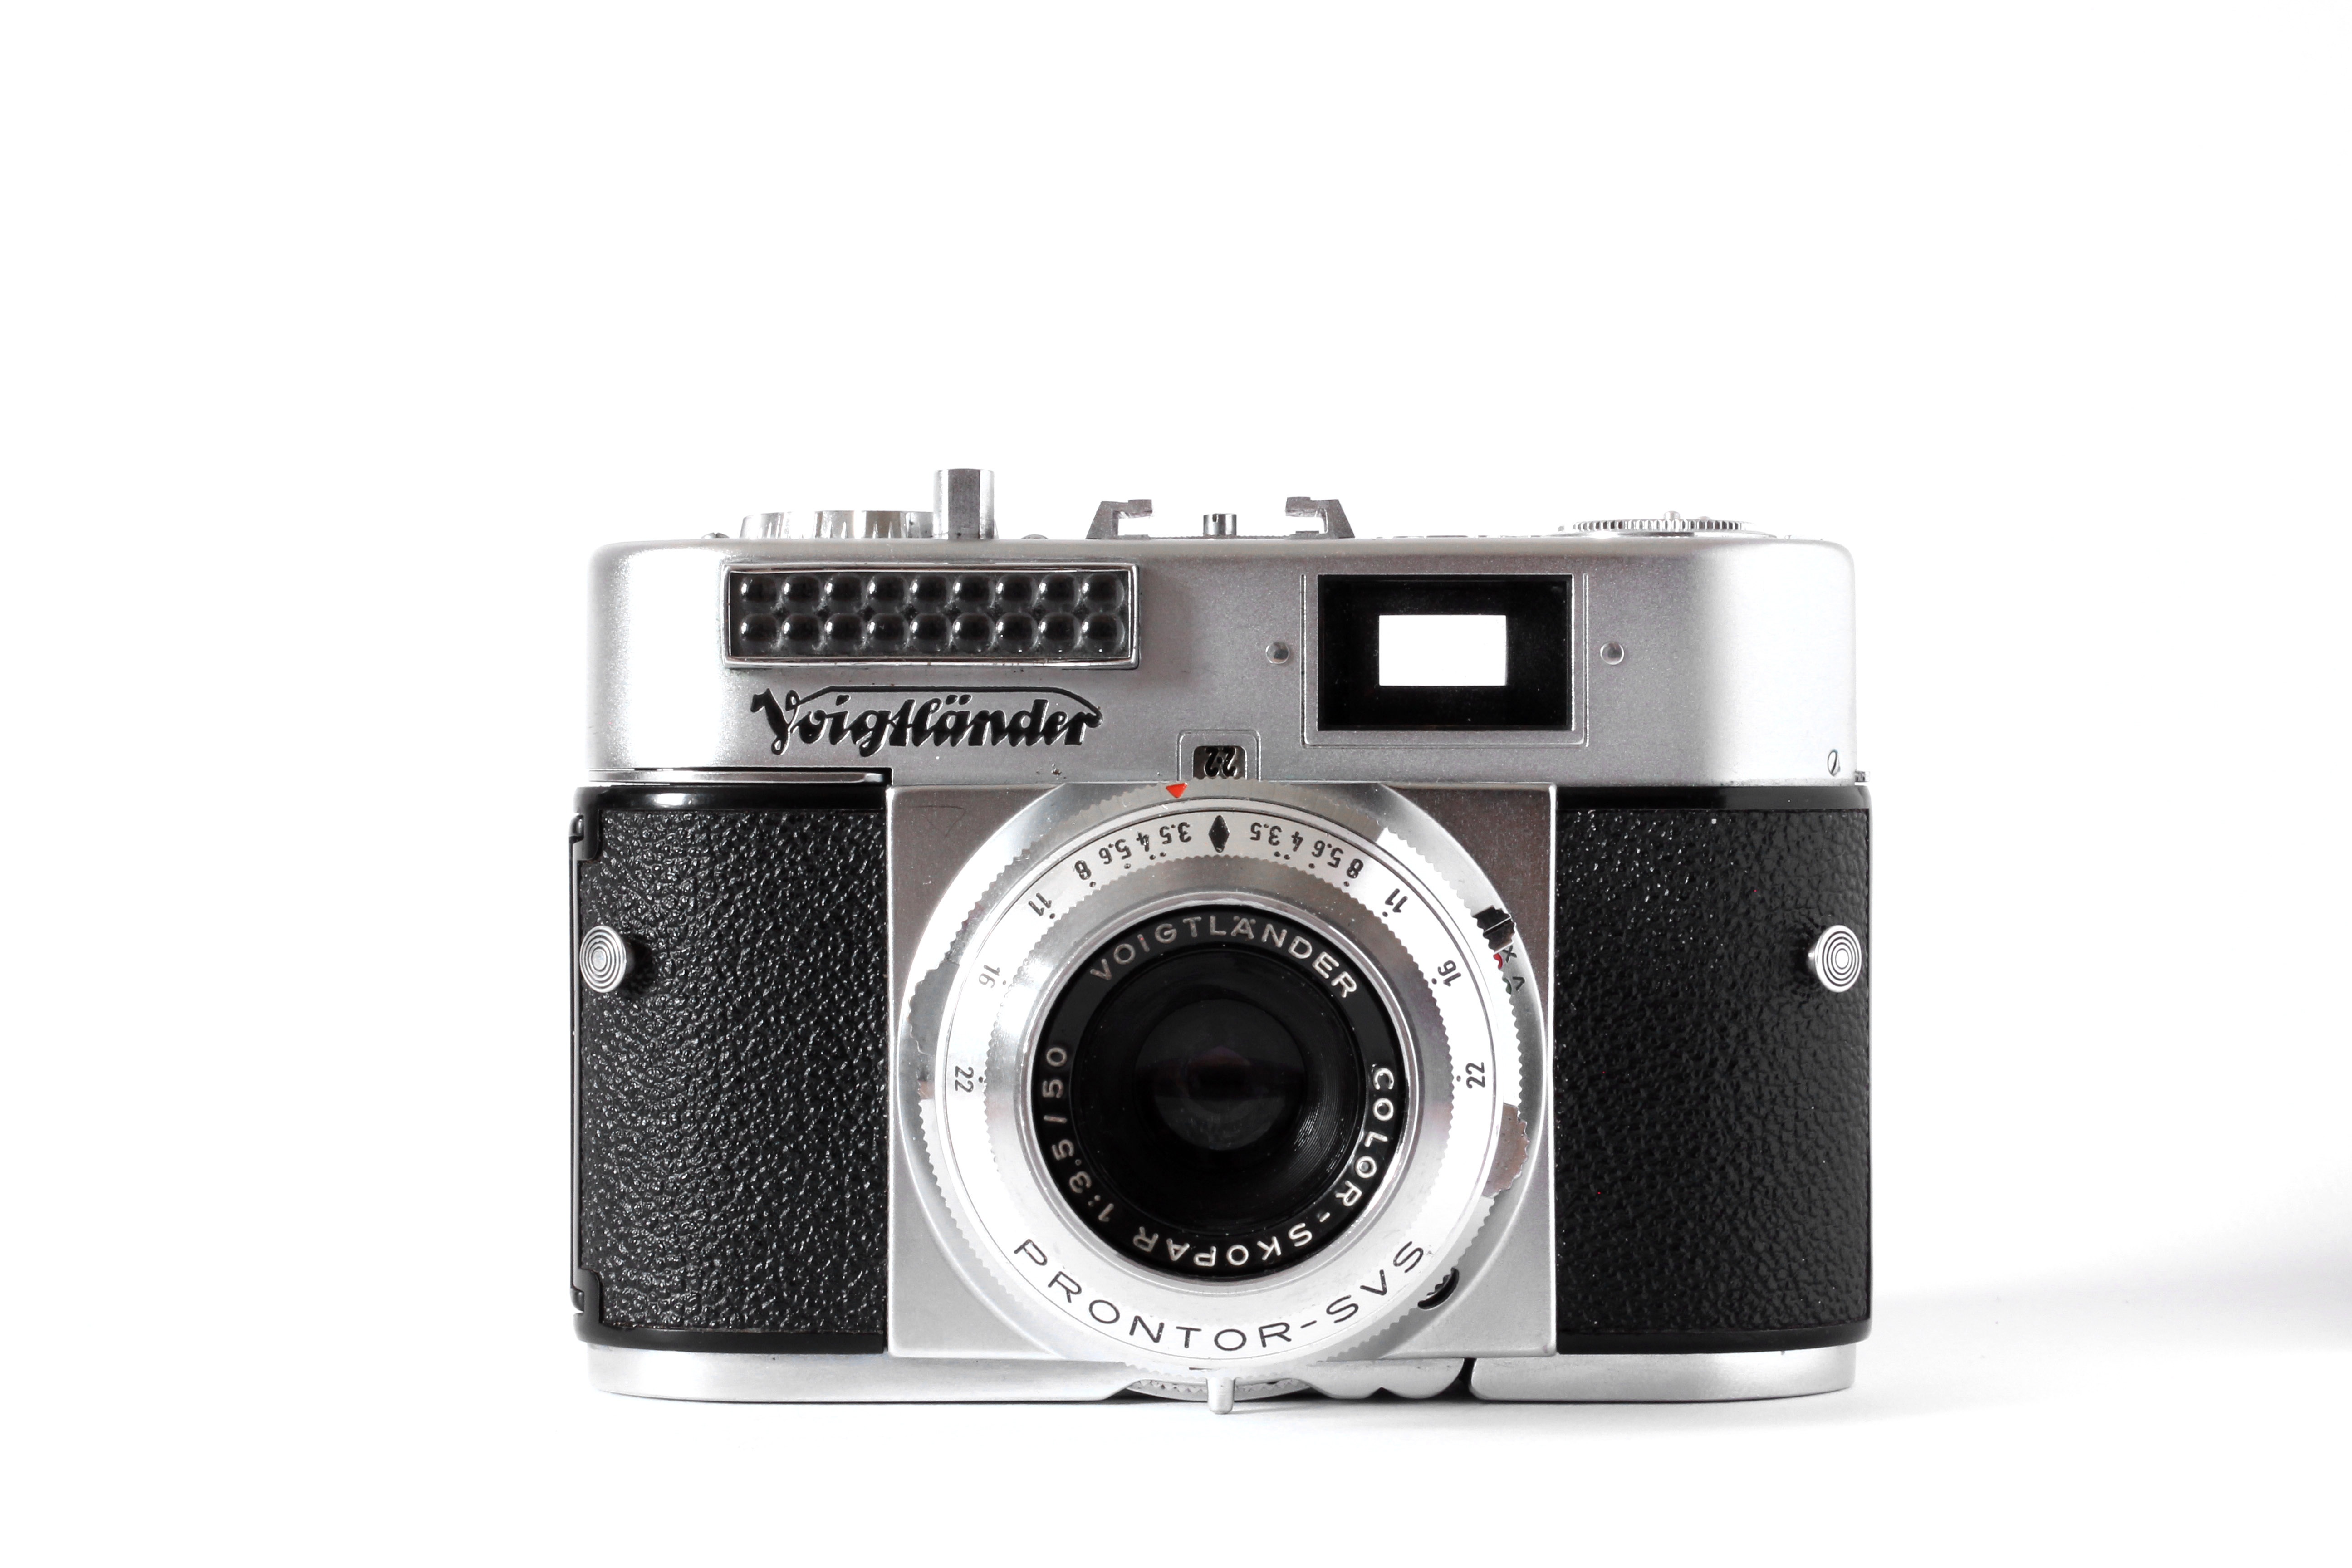
camera, photography, vintage, retro, old, film, photo, analog, lens, film camera, nostalgia, old camera, hipster, product, digital camera, electronics, photograph, minox, camera lens, voigtlander, retro look, photo camera, rangefinder camera, analog camera, product design, digital slr, single lens reflex camera, cameras optics, mirrorless interchangeable lens camera, camera accessory